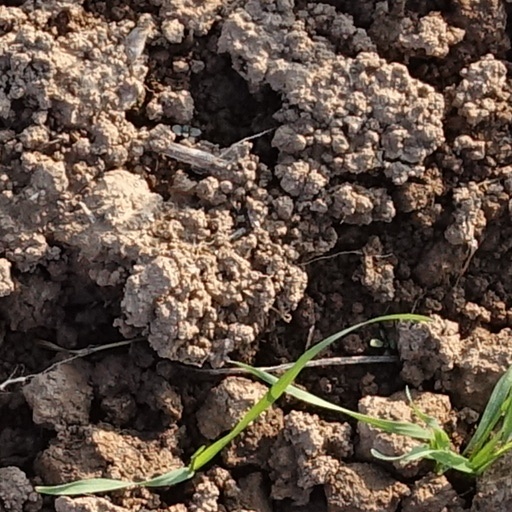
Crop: wheat